Anti-austerity movement in Greece

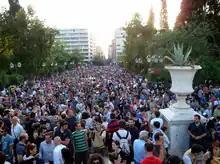
Demonstrators at Syntagma Square, the plaza in front of the Greek parliament, 25 May.

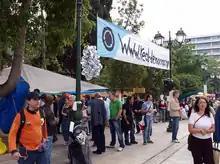
The Real Democracy Now! information kiosk at Syntagma Square, 31 May.

On 25 May 2011, peaceful demonstrations started in Athens and other major cities, protesting the new austerity measures proposed by the government, in the same spirit as the 2011 Spanish protests. The demonstrations include most major Greek cities: Athens, Thessaloniki, Larissa, Patras, Volos, Rethymno, Tripoli and Kalamata. The demonstration in Athens is coordinated by the Facebook page "Αγανακτισμένοι Στο Σύνταγμα" (Indignant Citizens at Syntagma). Currently, it is reported that over 90,000 people have registered on the page, and thousands (reportedly over 30,000) have gathered outside the Greek Parliament in Syntagma square. The demonstration in Greece's second-largest city, Thessaloniki, is co-ordinated by the Facebook page "Αγανακτισμένοι στον Λευκό Πύργο" (Indignants at the White Tower), and over 35,000 people have said they would 'attend' the protest. Some of the most popular slogans at protest on 25 May were: